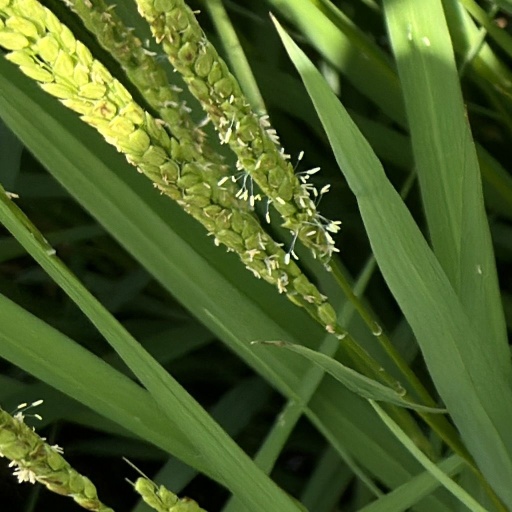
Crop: rice